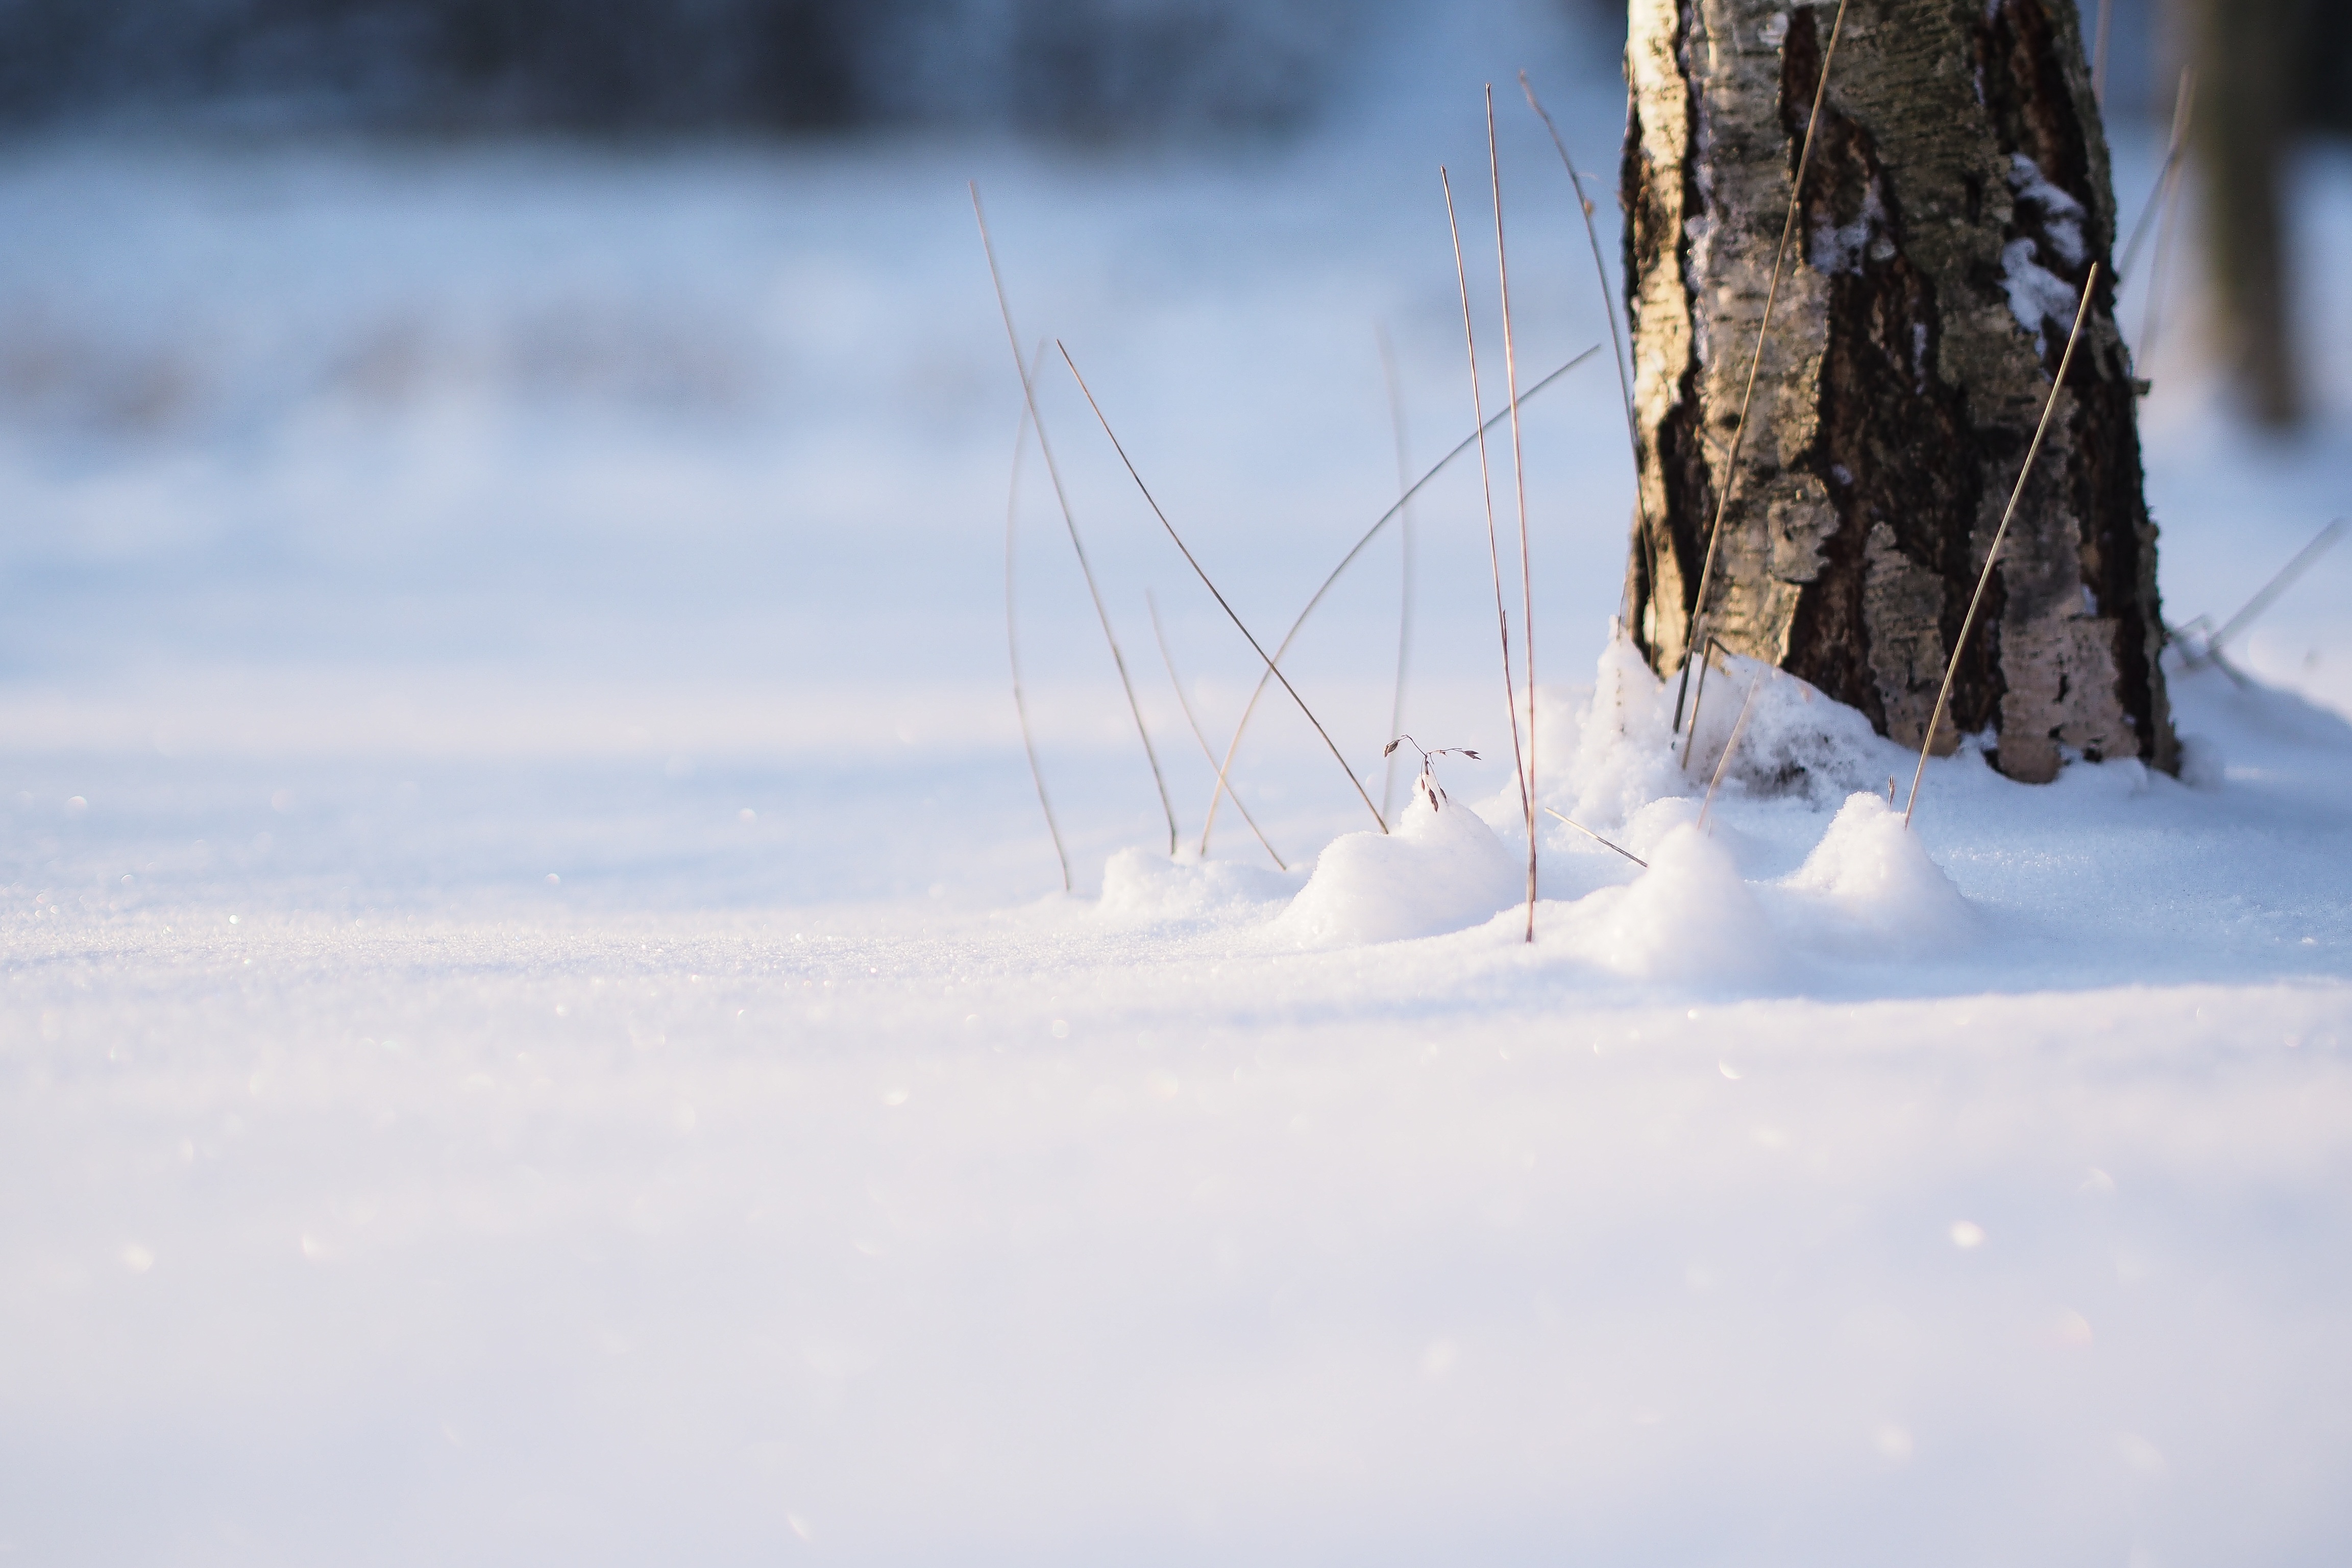
tree, nature, branch, snow, cold, winter, white, sunlight, frost, ice, peaceful, weather, covered, frozen, fir, season, outdoors, seasonal, minimal, freezing